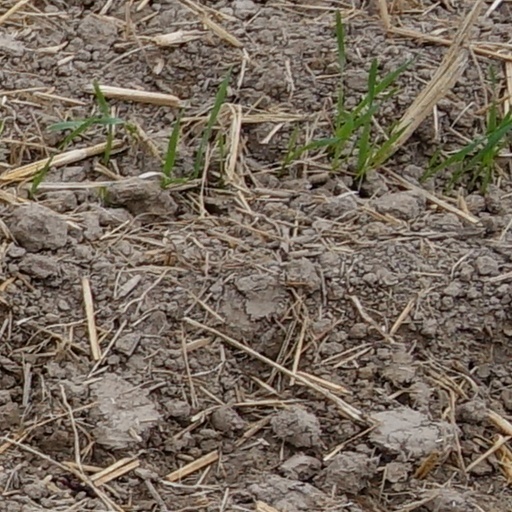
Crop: wheat